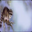
Label: raccoon